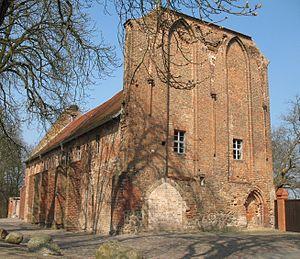
Gransee est une commune du Brandebourg, située dans l'arrondissement de Haute-Havel.